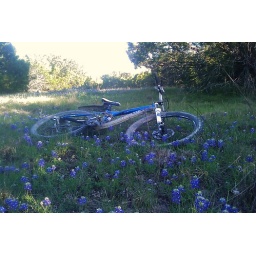
My bike frollicking in the blue bonnets!